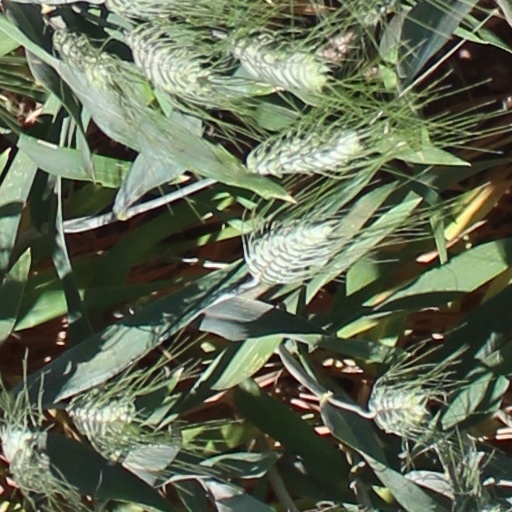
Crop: wheat